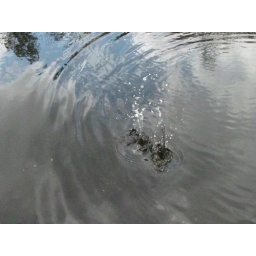
A splash from rocks at a canoe lake in MA.